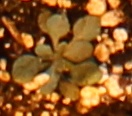
Label: Horseweed